Herbert Gouverneur Ogden

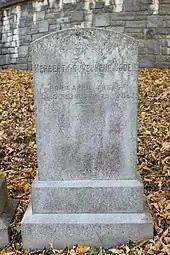
Grave of Ogden at Oak Hill Cemetery

Ogden married Mary A. Greene, of Brooklyn, on May 28, 1872. He had four children: Herbert G. Jr., Warren G., Mary A. and Joseph W.